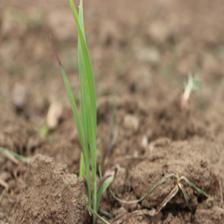
Label: Sorghum